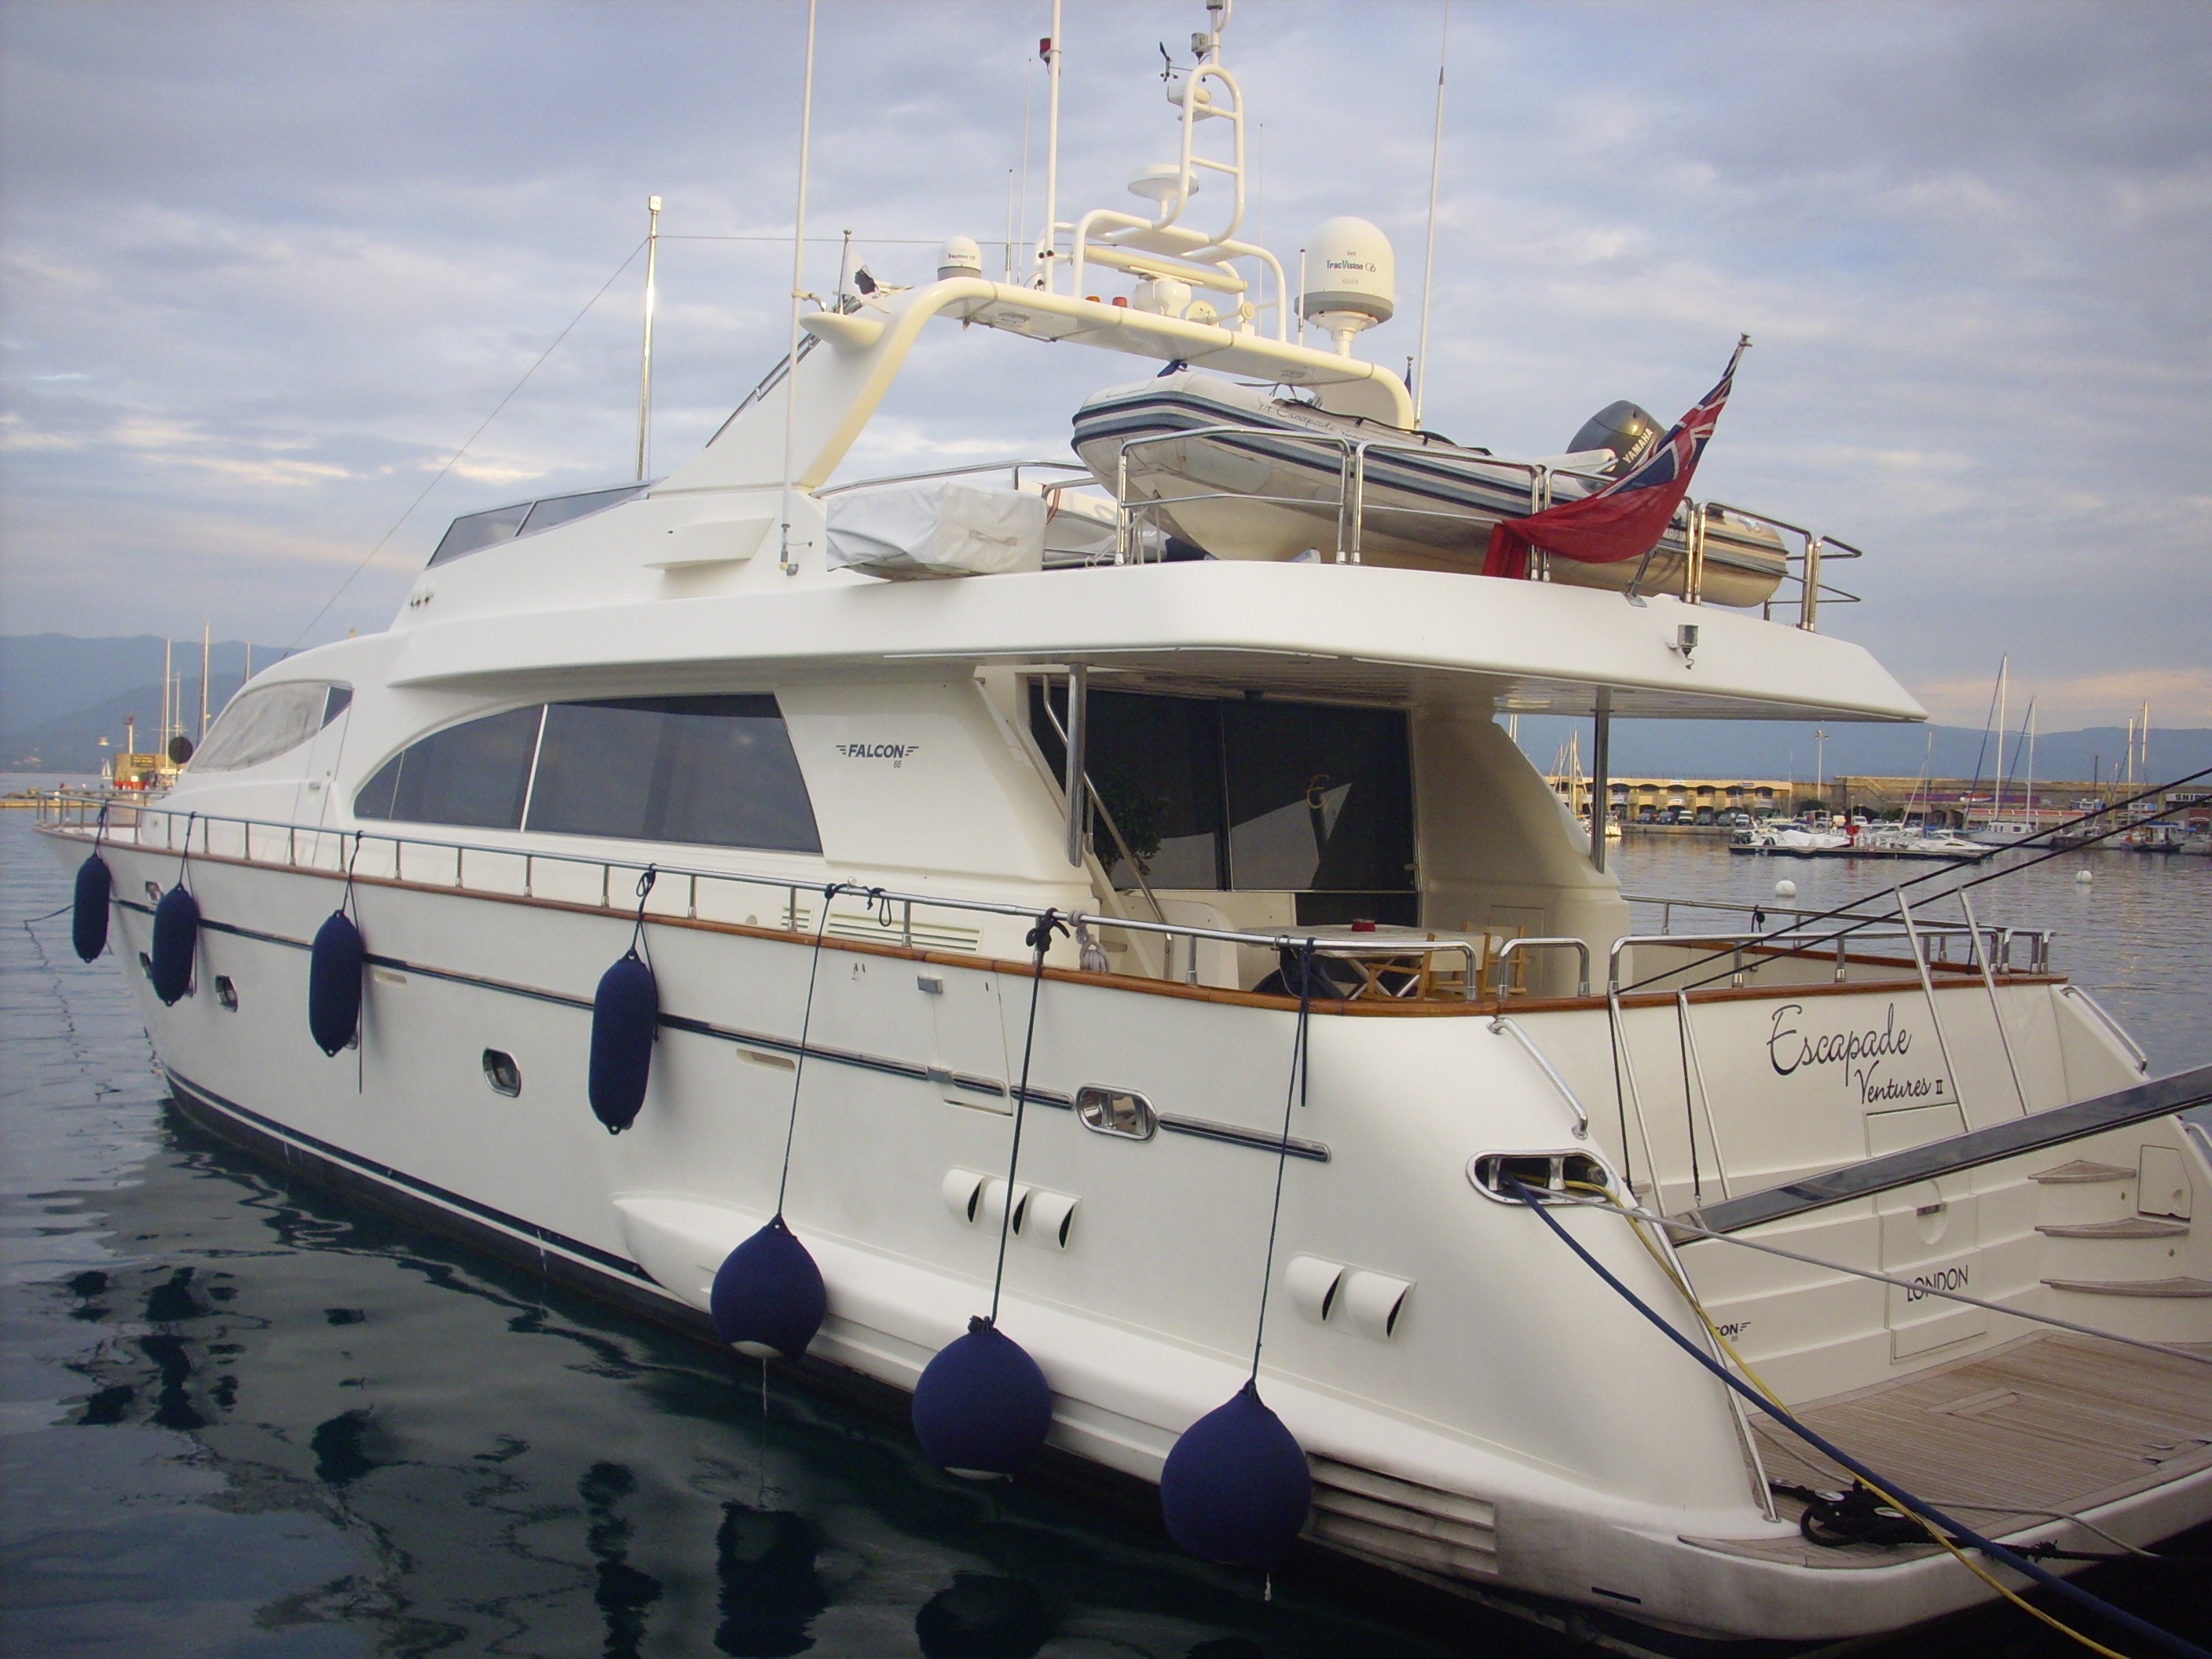
sea, water, boat, ship, summer, travel, transportation, vessel, vehicle, yacht, harbor, watercraft, ecosystem, motor ship, passenger ship, luxury yacht